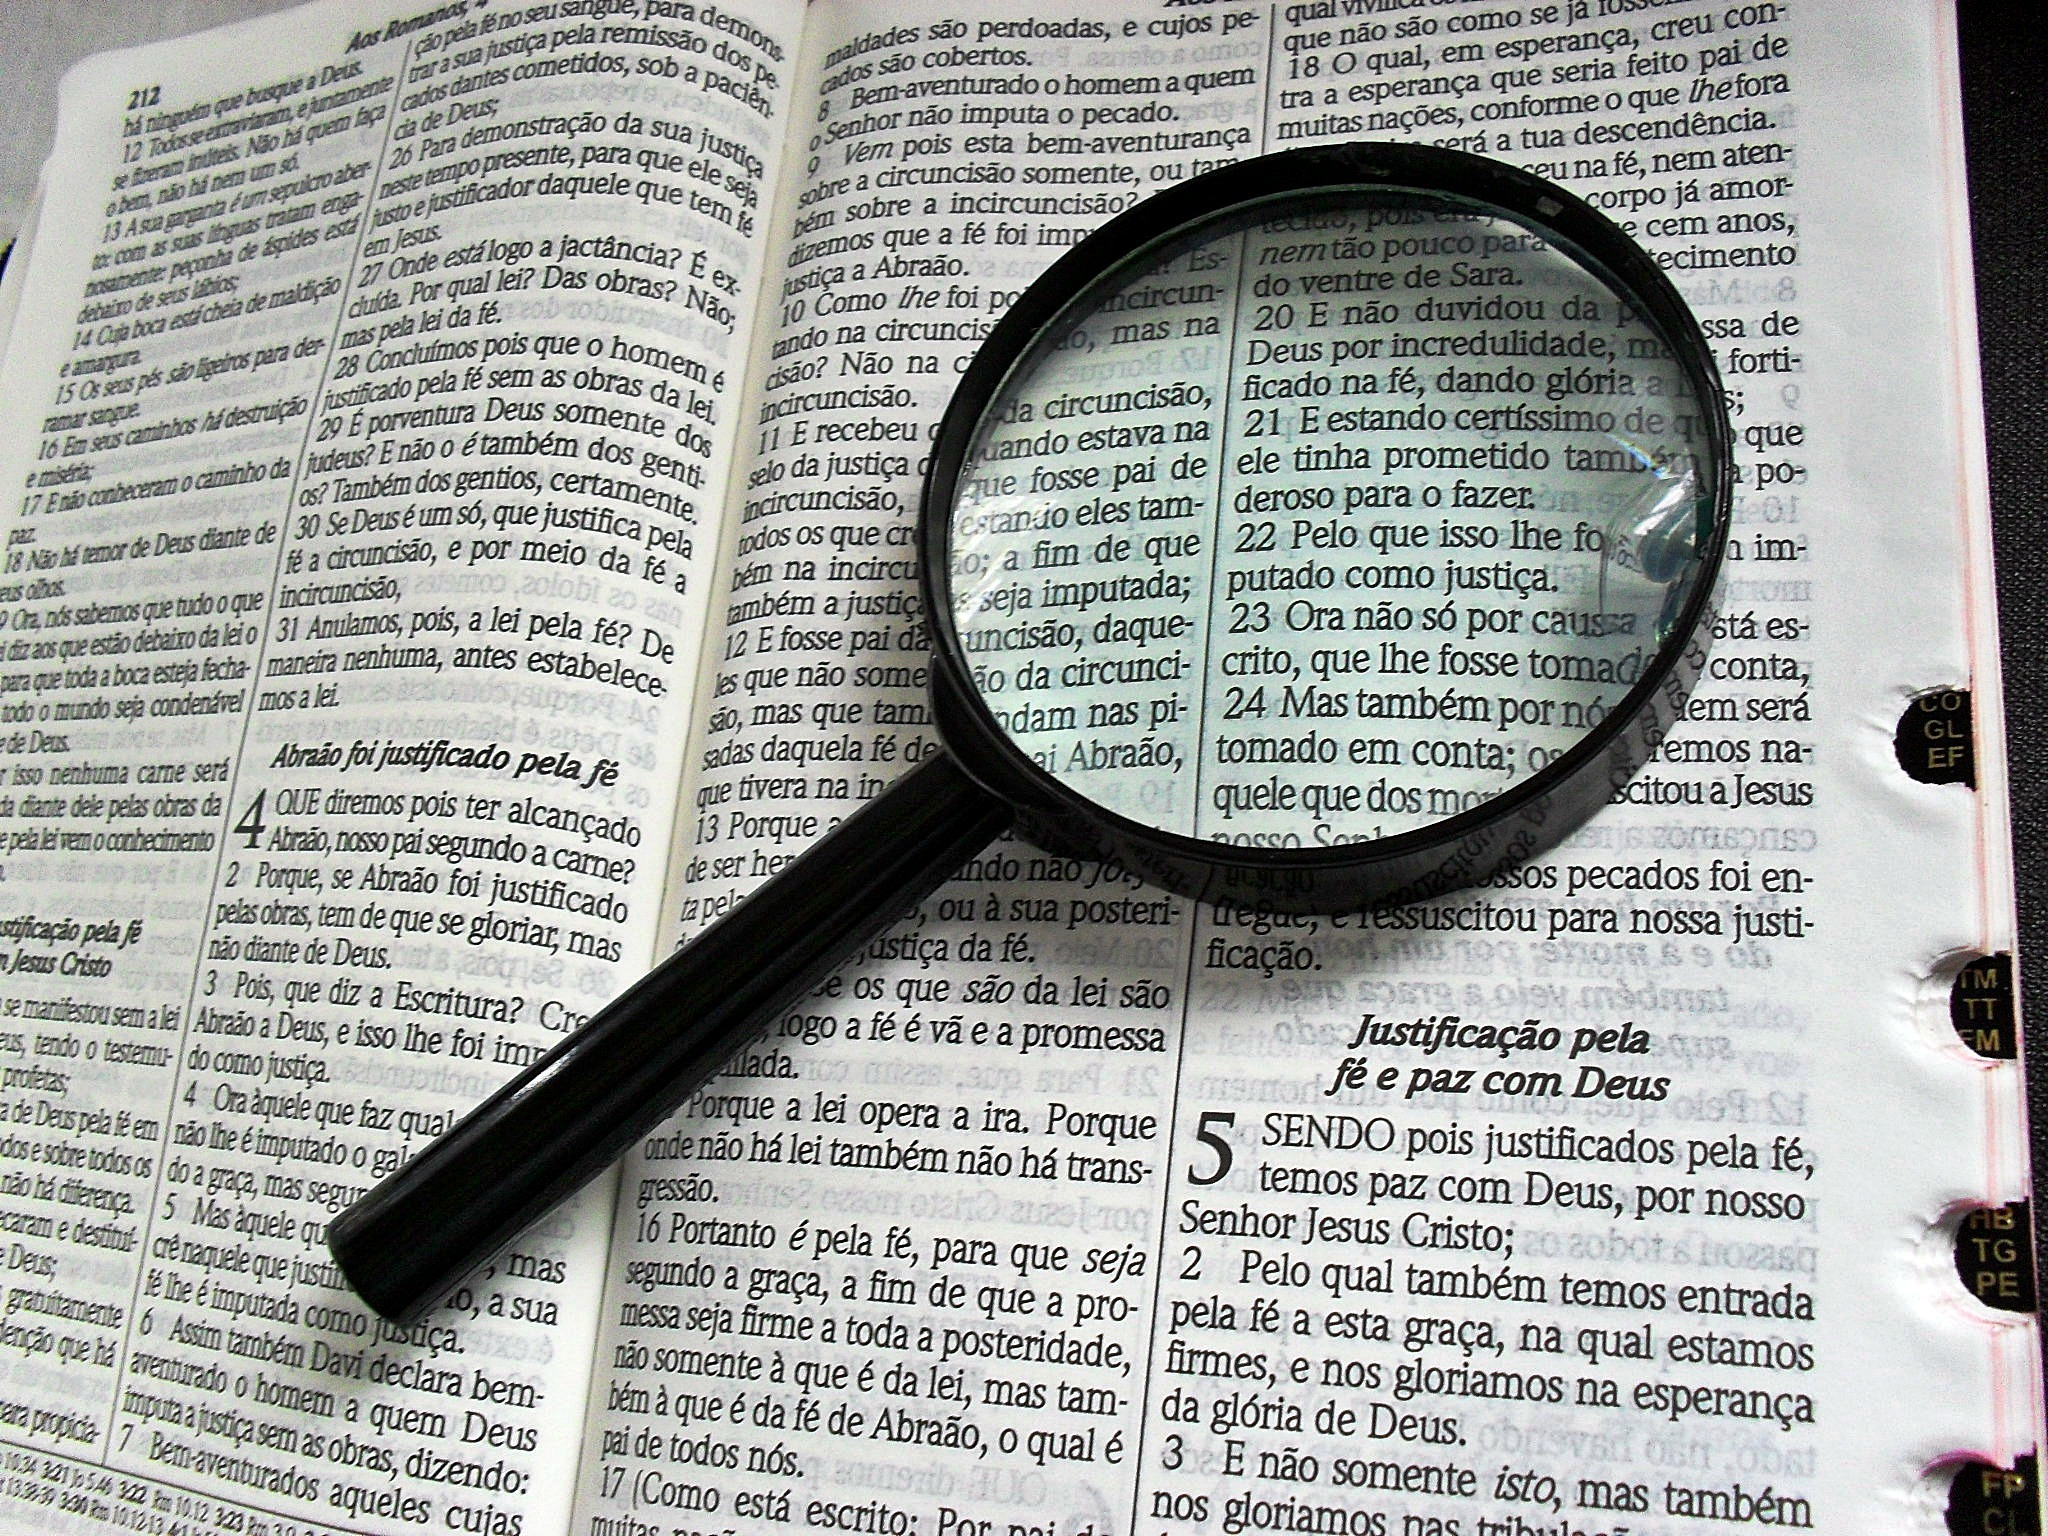
writing, bible, magnifying glass, text, eye, organ, document, theology, bibliology, apologetics, ebd, bible studies